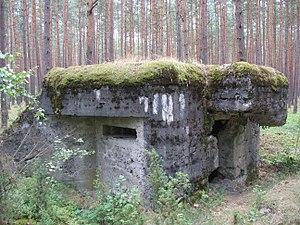
Faustynów est un village de la gmina de Zelów, du powiat de Bełchatów, dans la voïvodie de Łódź, situé dans le centre de la Pologne.